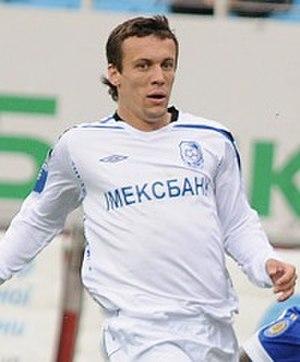
Oleksandr Viktorovitch Yatsenko, né le 24 février 1985 à Kiev, est un footballeur ukrainien. Il joue au poste de défenseur avec l'équipe d'Ukraine et le club du FC Helios Kharkiv. Il mesure 1,80 m pour 75 kg.